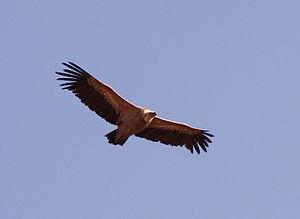
Le Despeñaperros est un défilé creusé par la rivière éponyme, situé dans la municipalité de Santa Elena, au nord de la province de Jaén, qui met en communication la Meseta avec la vallée du Guadalquivir, à 730 mètres d’altitude.